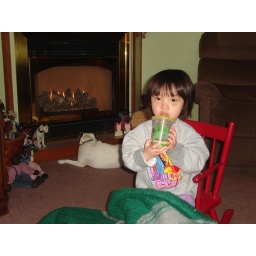
Hannah over Ro's house watching TV